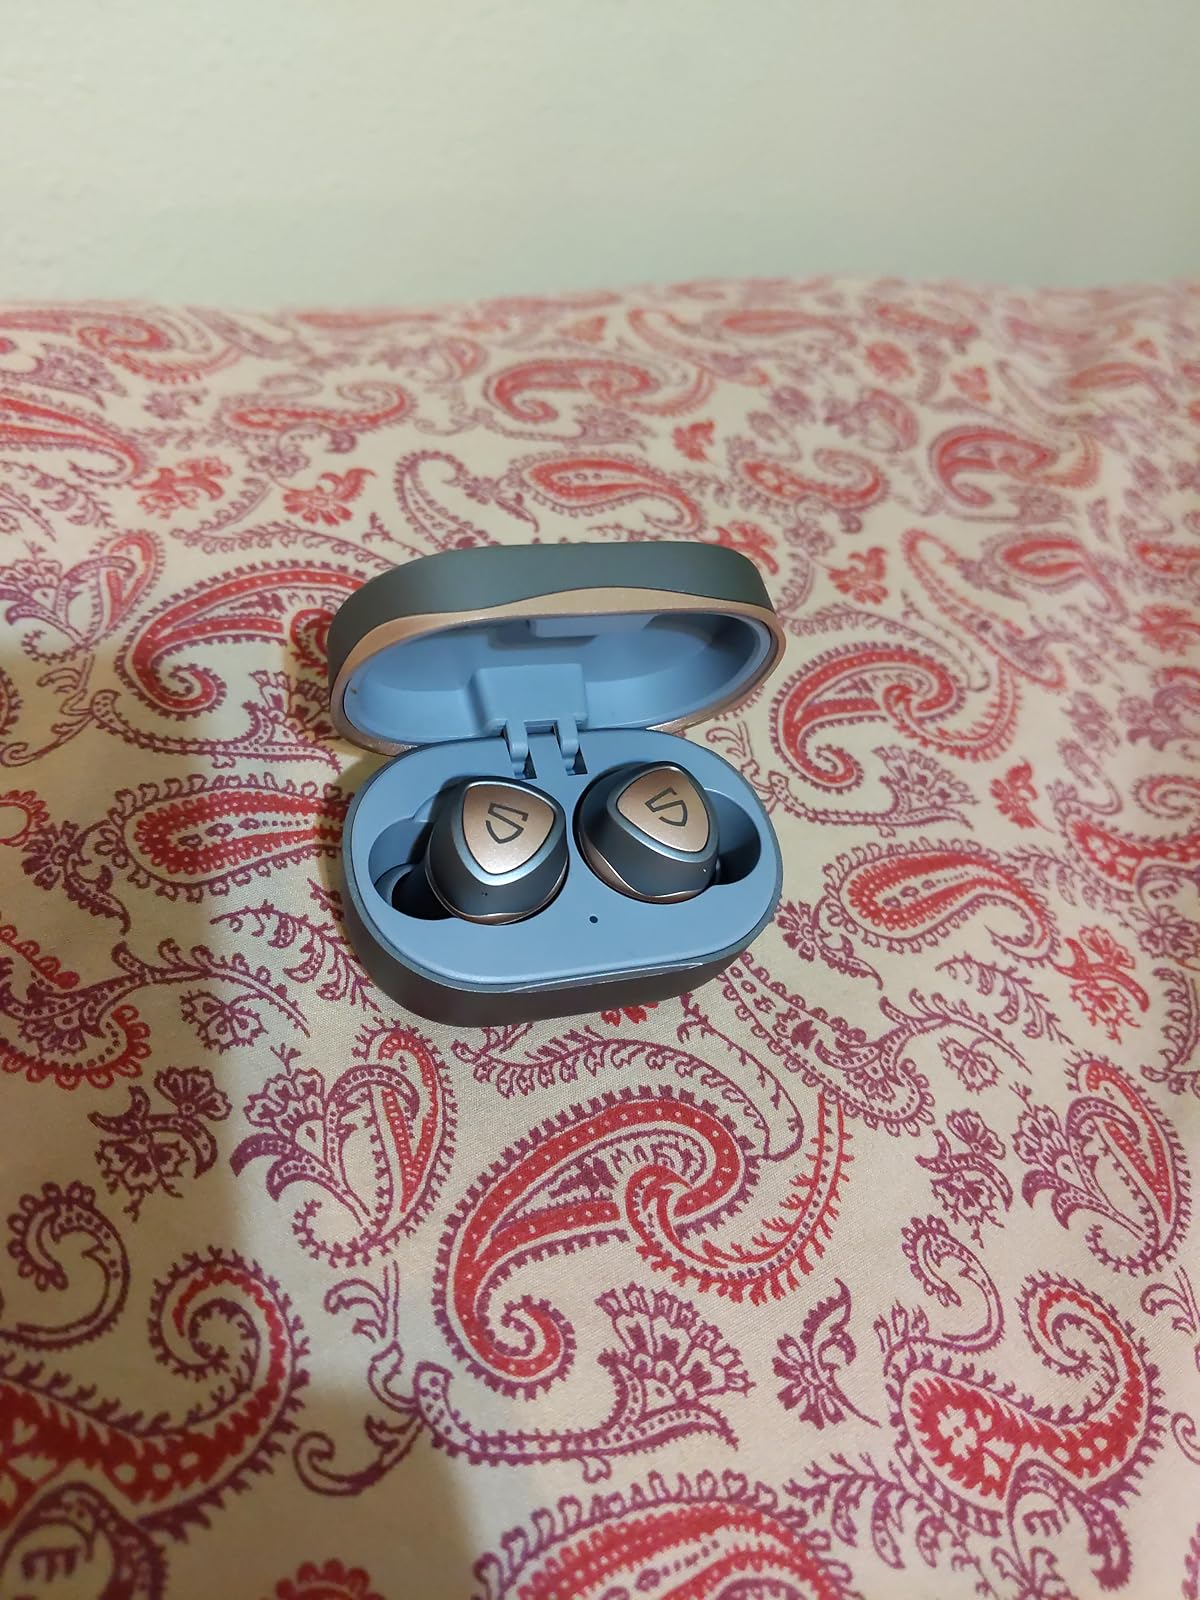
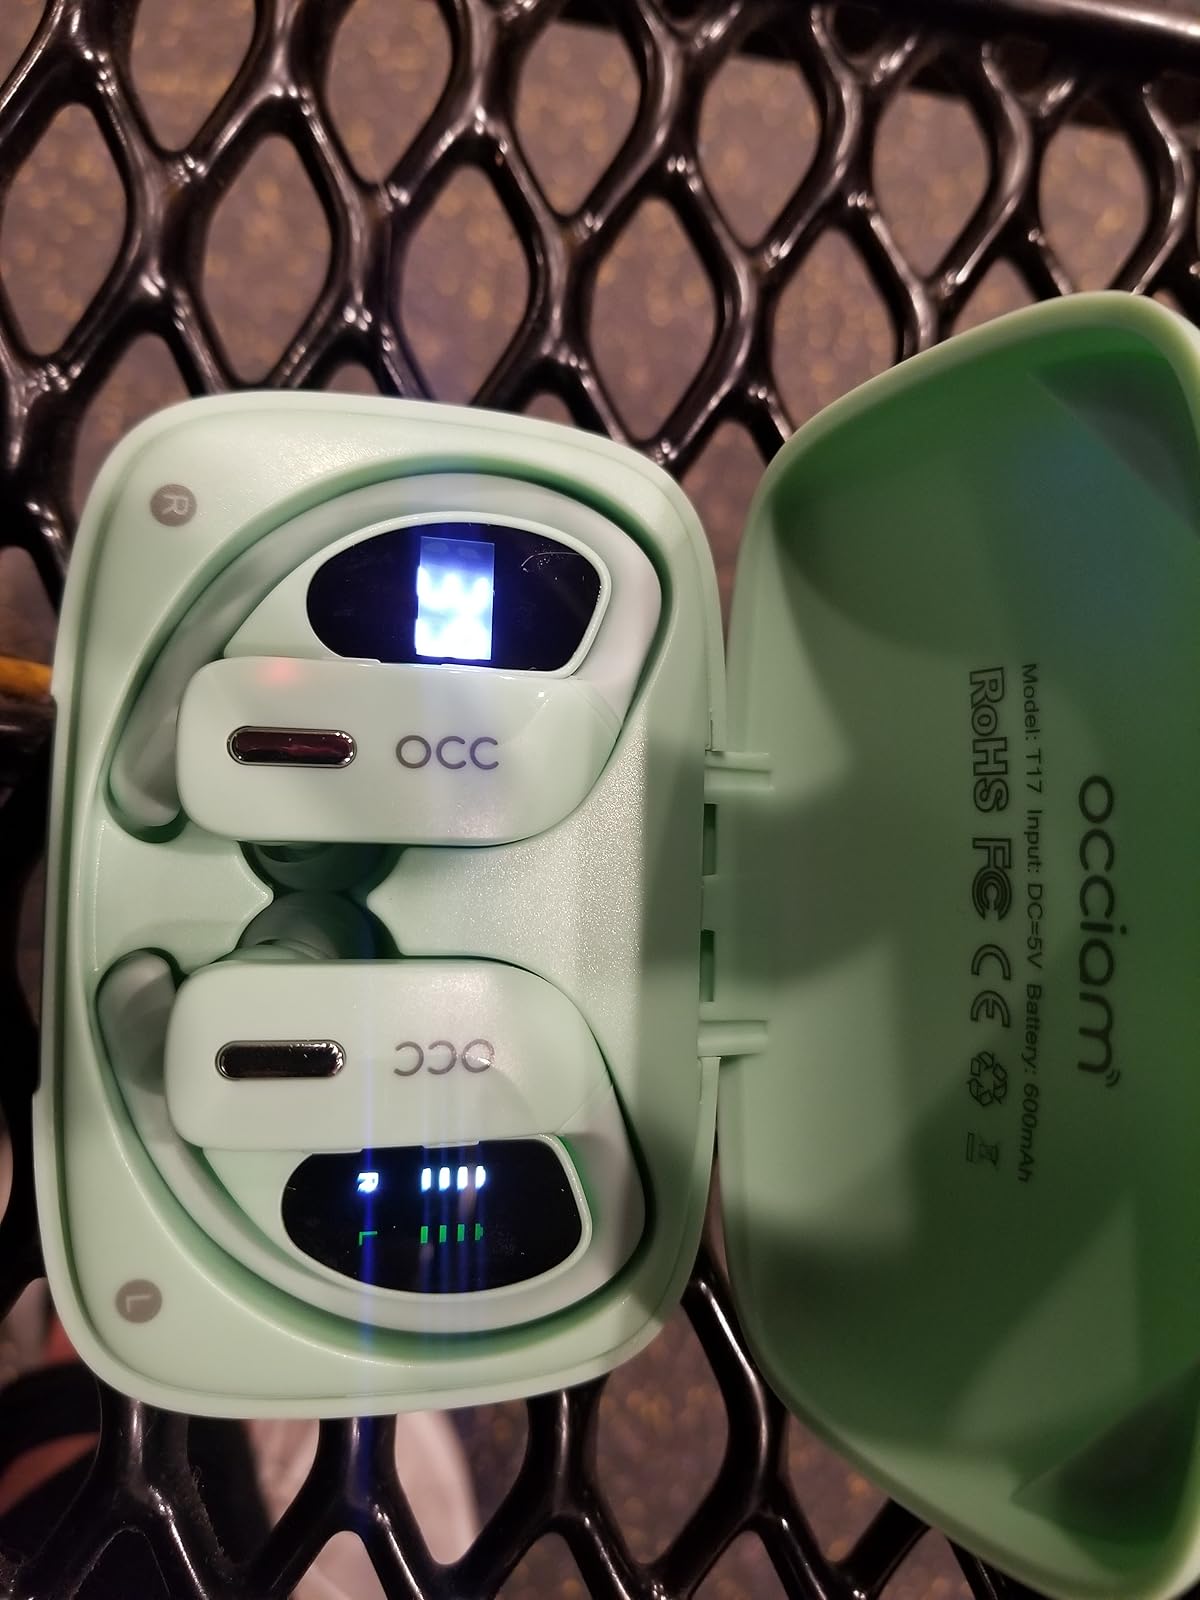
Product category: earbuds
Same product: no